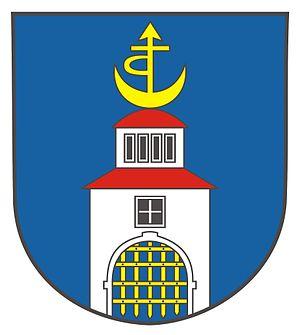
Bítov est une commune du district de Znojmo, dans la région de Moravie-du-Sud, en République tchèque. Sa population s'élevait à 143 habitants en 2019.